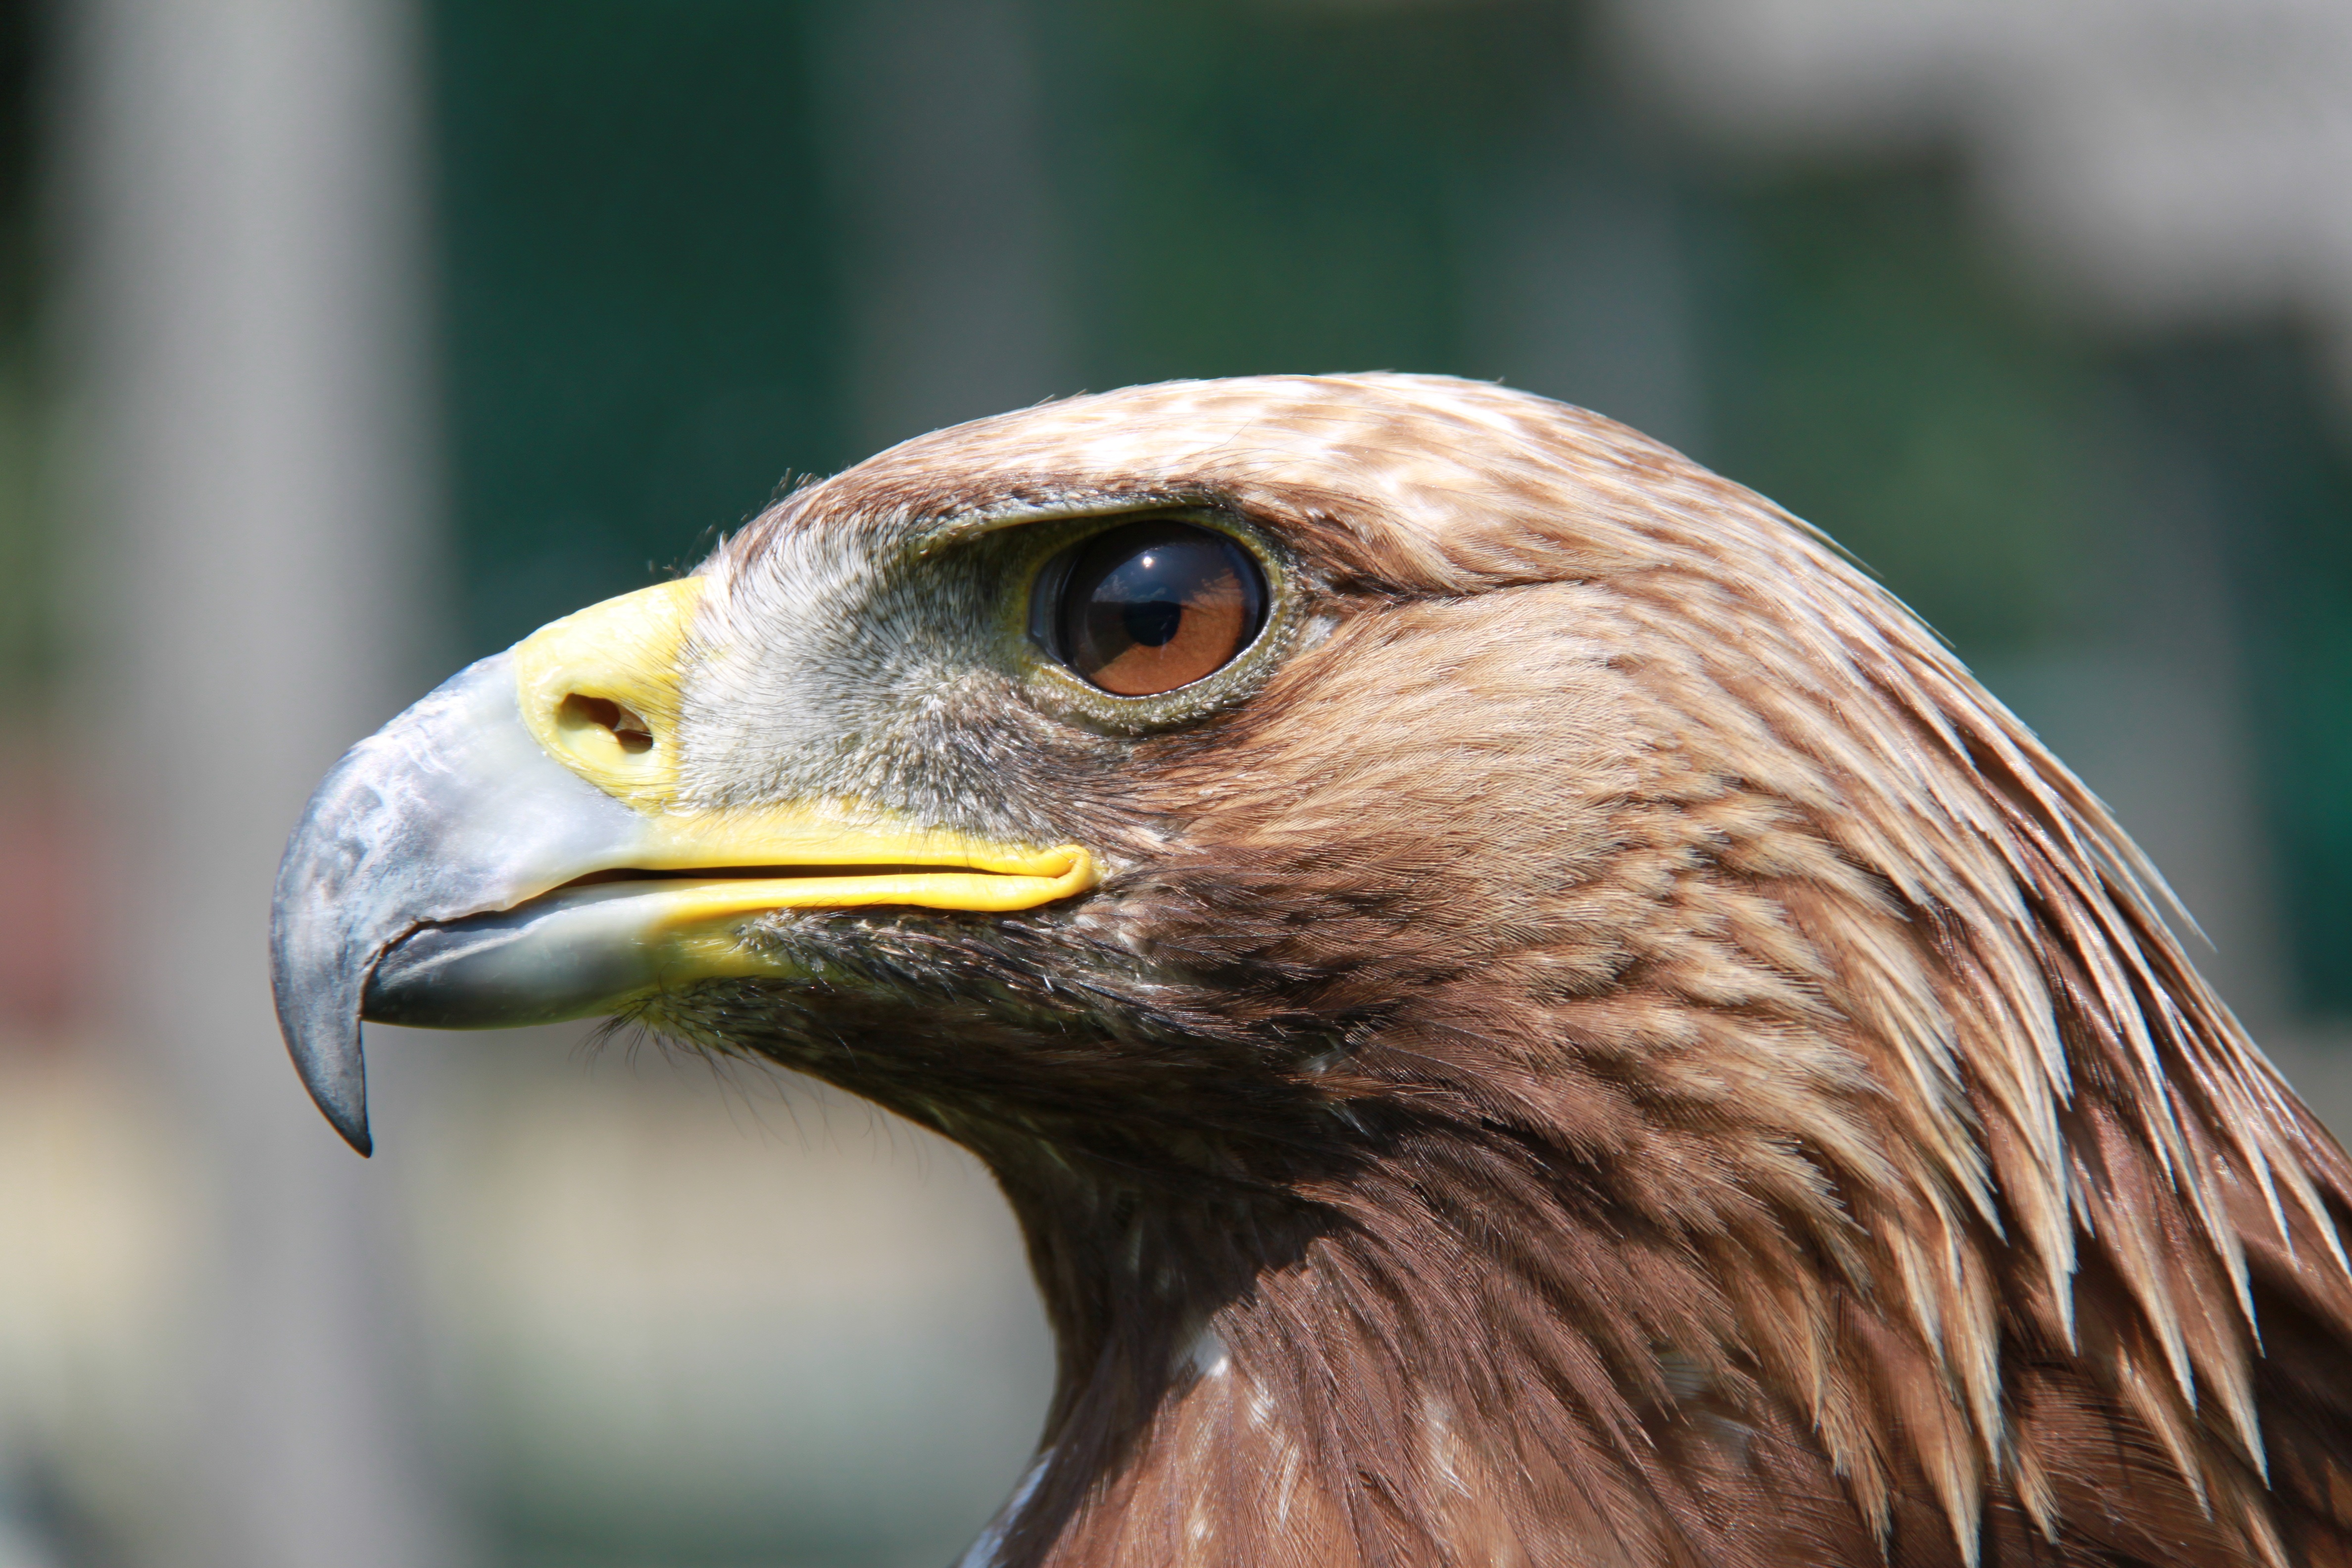
nature, bird, wing, wildlife, beak, eagle, hawk, fauna, raptor, bird of prey, close up, birds, head, vertebrate, falcon, buzzard, adler, accipitriformes